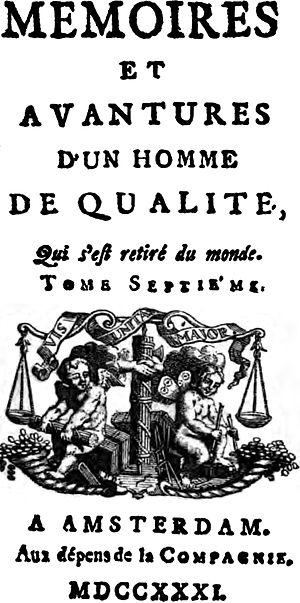
L’abbé Antoine François Prévost d'Exiles [pʁevo], dit l'abbé Prévost, né le 1ᵉʳ avril 1697 à Hesdin et décédé le 25 novembre 1763 à Courteuil, est un romancier, historien, journaliste, traducteur et homme d'Église français.